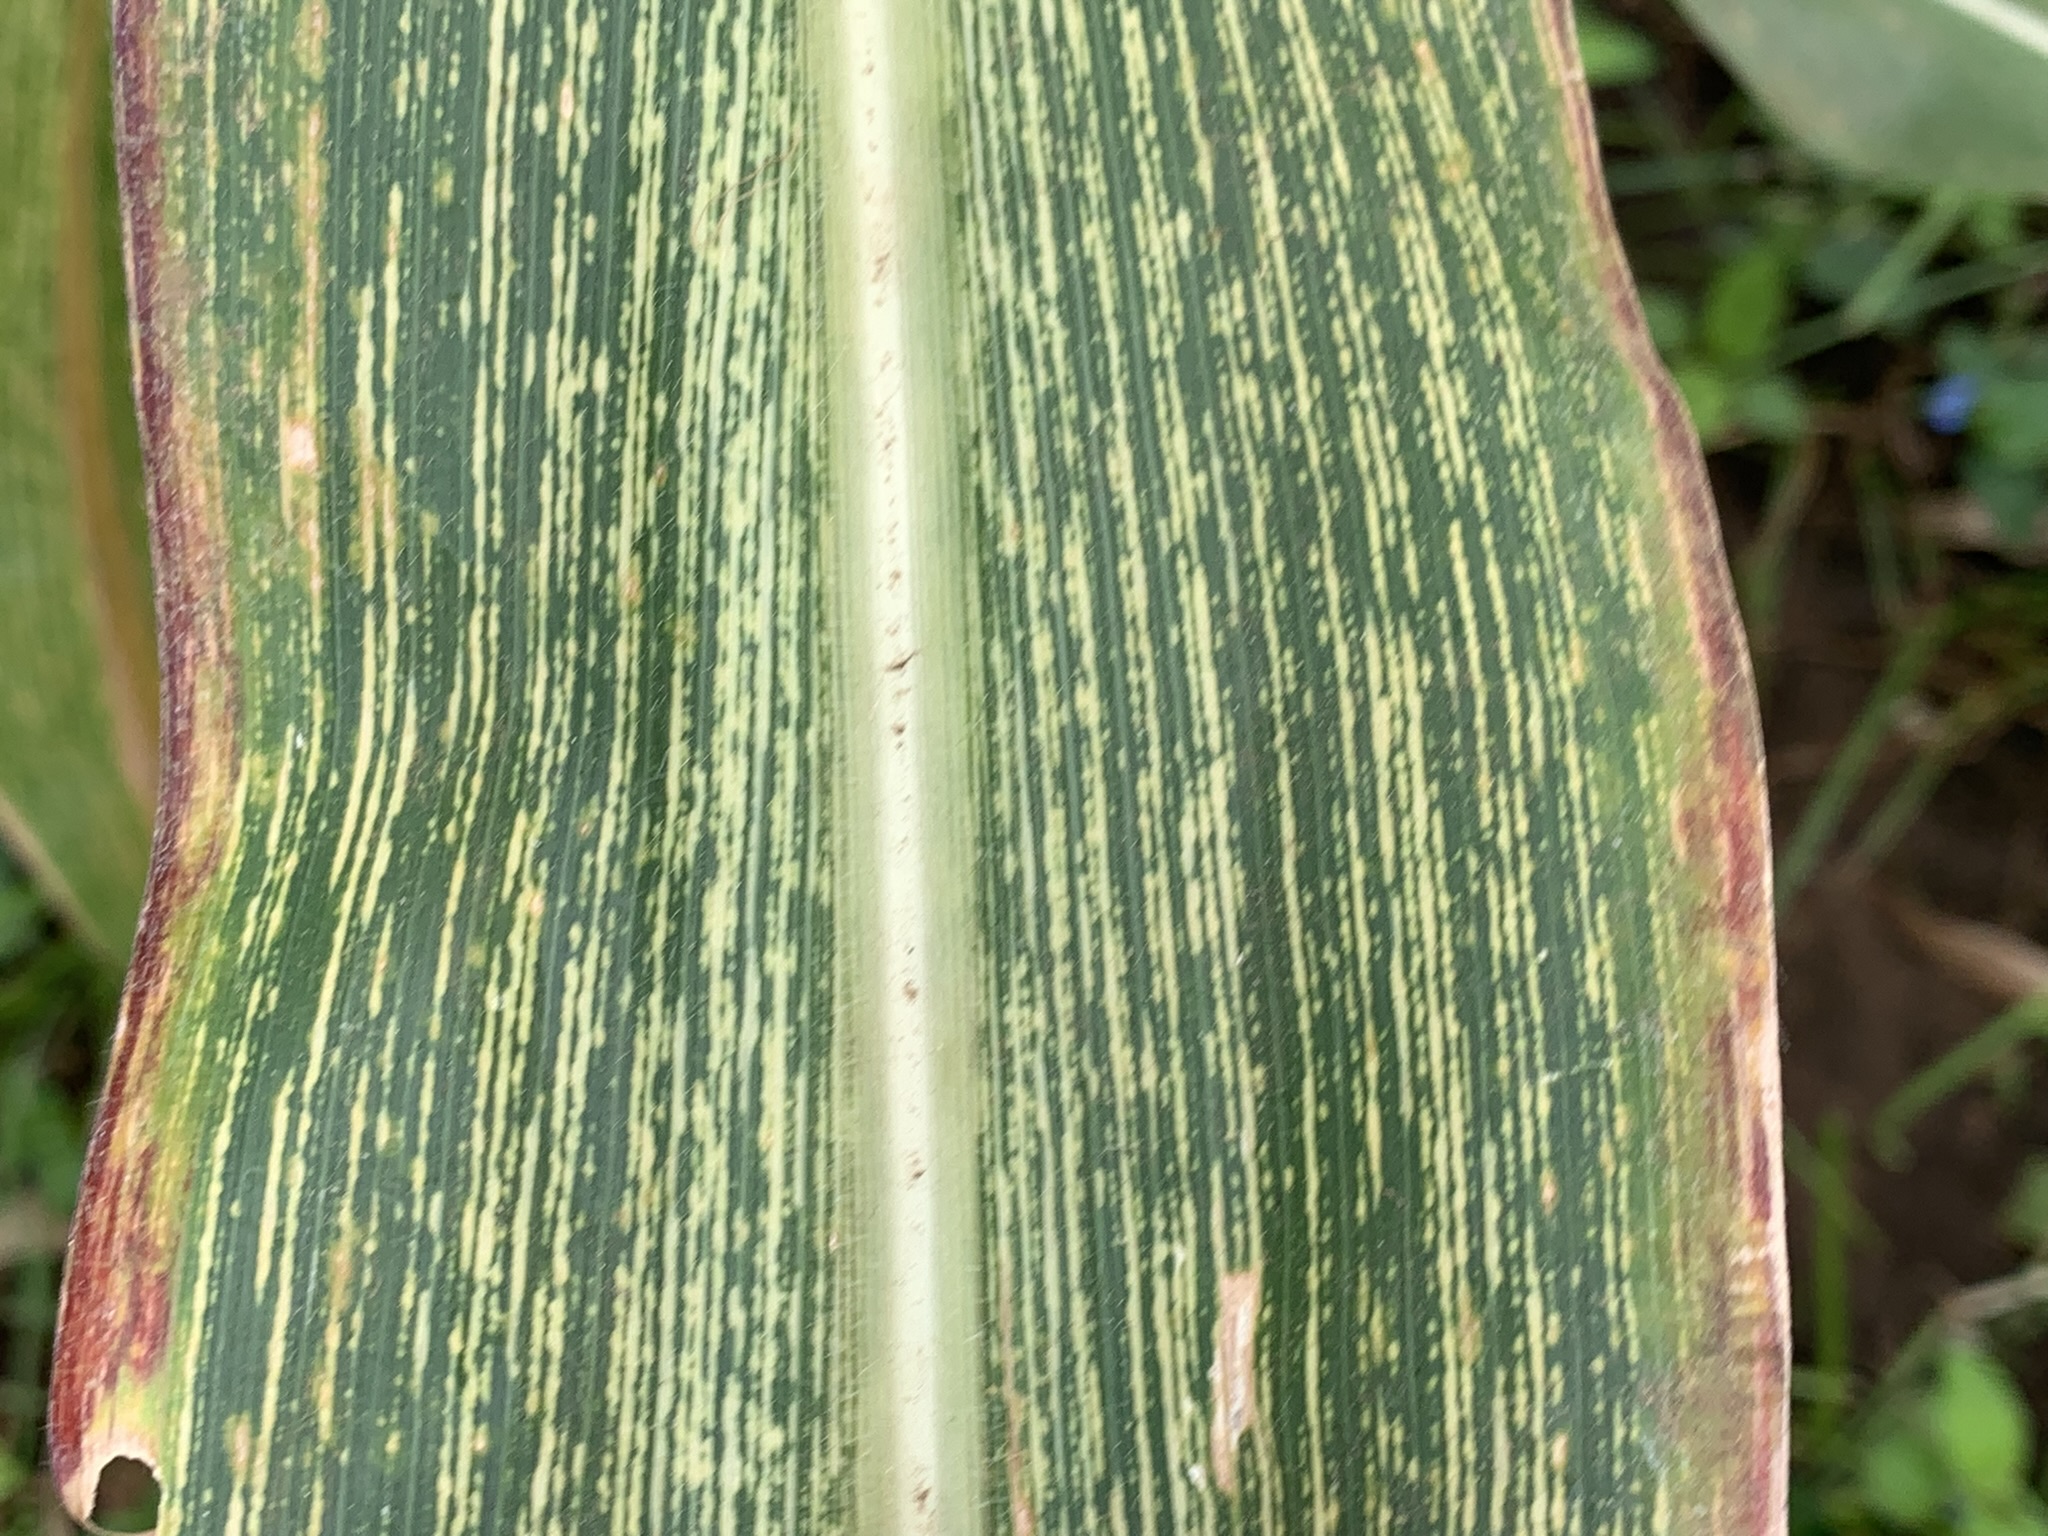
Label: MSV